Richard Leakey

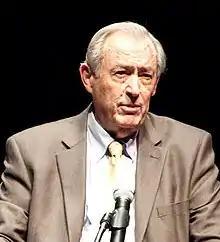
Leakey in 2010

In 1989 Richard Leakey was appointed the head of the Wildlife Conservation and Management Department (WMCD) by President Daniel Arap Moi in response to the international outcry over the poaching of elephants and the impact it was having on the wildlife of Kenya. The department was replaced by the Kenya Wildlife Service (KWS) in 1990, and Leakey became its first chairman. With characteristically bold steps Leakey created special, well-armed anti-poaching units that were authorised to shoot poachers on sight. The poaching menace was dramatically reduced. Impressed by Leakey's transformation of the Kenya Wildlife Service, the World Bank approved grants worth $140 million. Richard Leakey, President Moi, and the WMCD made the international news headlines when a stockpile of 12 tons of ivory was burned in 1989 in Nairobi National Park.